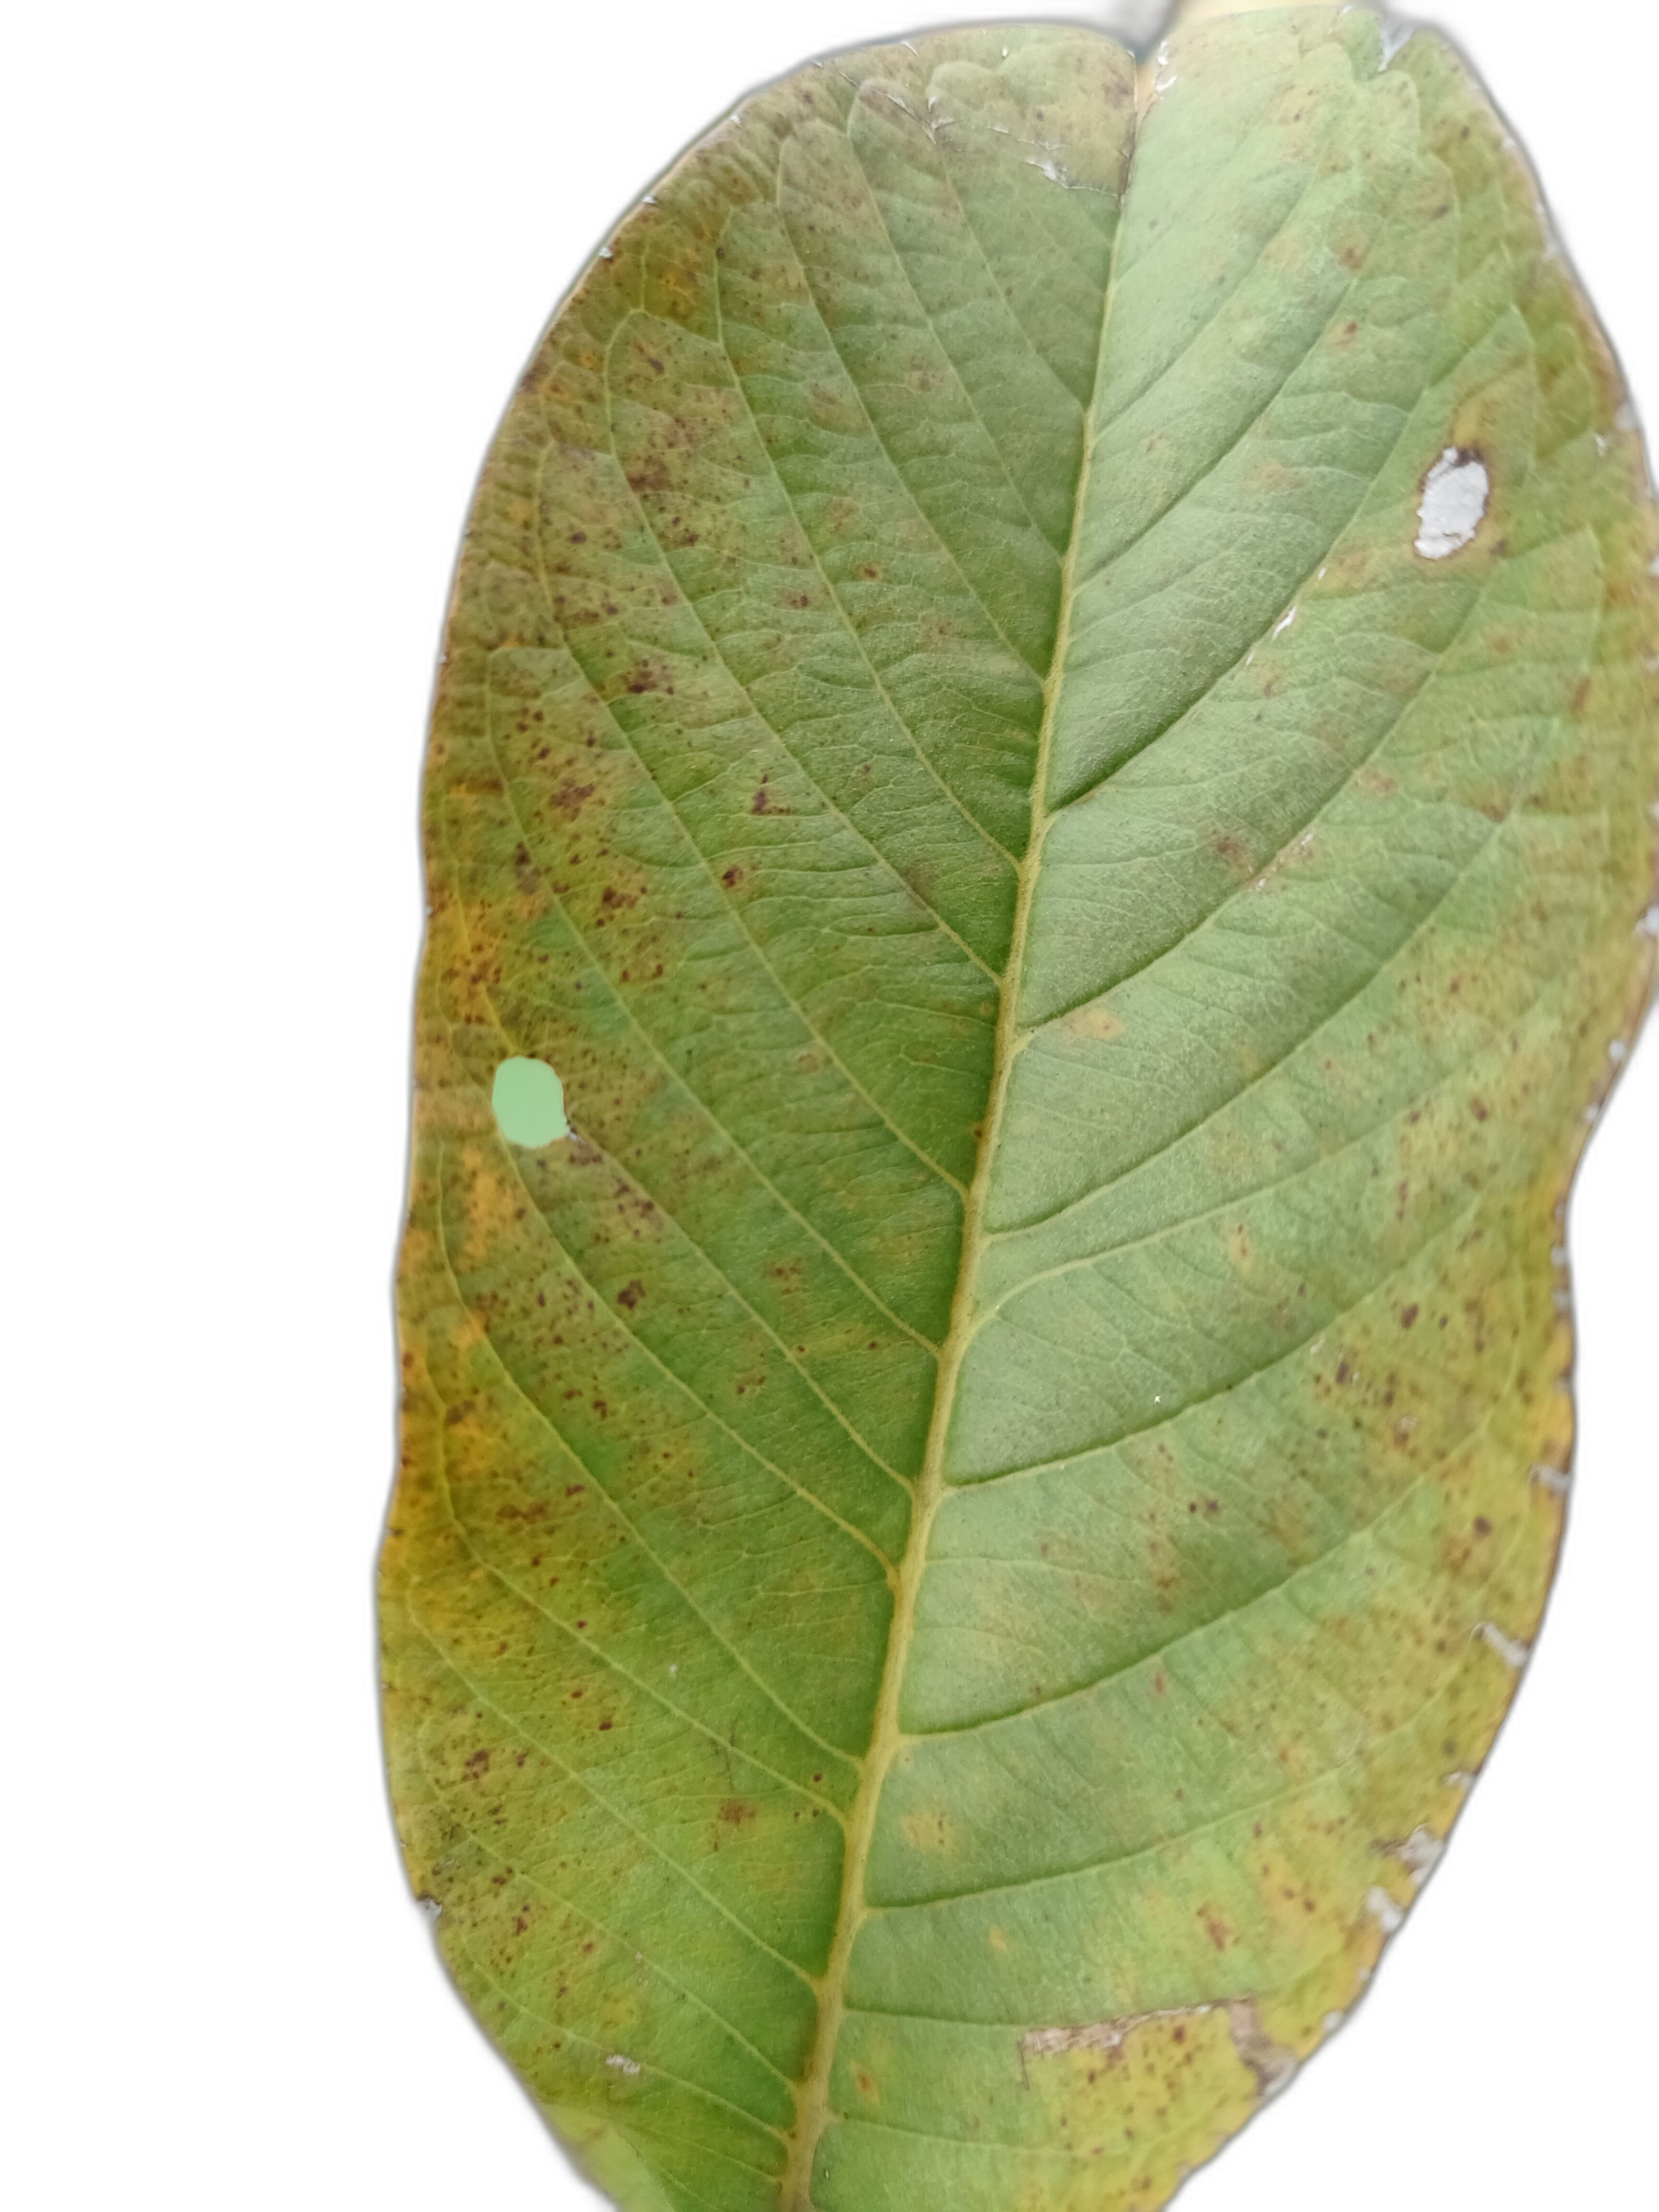
Plant part: leaf
Disease: Dot